Lake Gleneida

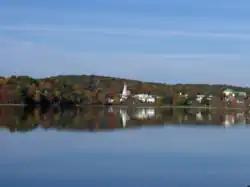
The hamlet of Carmel seen across Lake Glendeida from the west

The lake was originally known as Shaw's Pond, after an early landowner. It had been a part of the Carmel landscape since the hamlet's designation as county seat upon Putnam's 1814 creation. It quickly became a popular spot for boating and fishing.